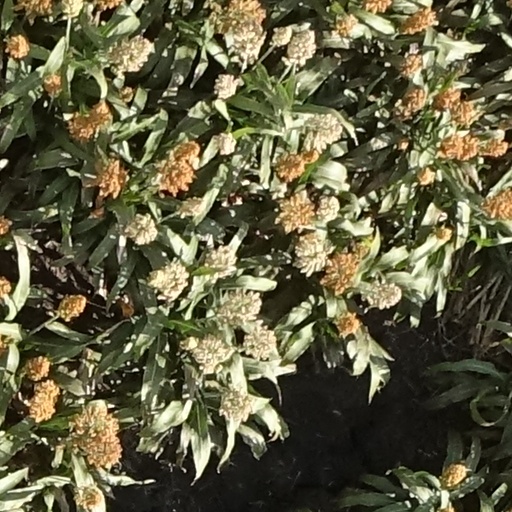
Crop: sorghum